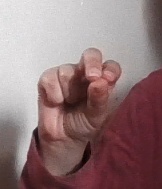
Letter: gaaf